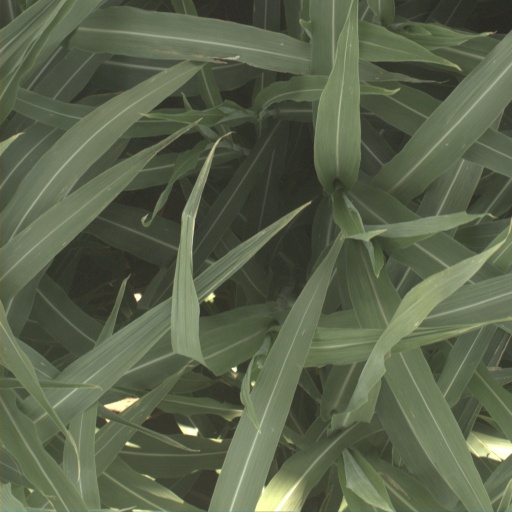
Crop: sorghum